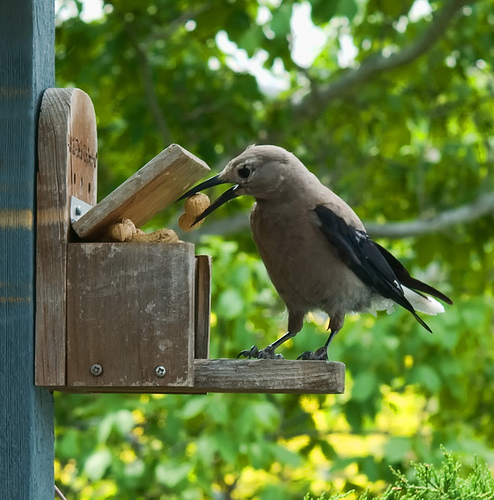
this is a grey bird with black wings and a long black beak.
the bird has a grey colored crown, nape, breast belly and throat, with a very sharp and slender bill.
this gray bird has black wings and a long narrow black beak.
this bird has a speckled belly and breast with a long pointy bill.
small grey white and black bird with medium grey tarsus and long black beak
this specimen is a bird of mockingbird-build and it has black wings, a gray body, a black beak and also white under tail.
a small bird with a white eye ring, black secondaries and grey and light brown feathers covering the rest of its body.
this bird has a long, pointy bill, and black wings with a brown body.
this bird has wings that are black and has a long bill
this bird is gray and black in color, and has a sharp and black beak.
Species: Clark Nutcracker